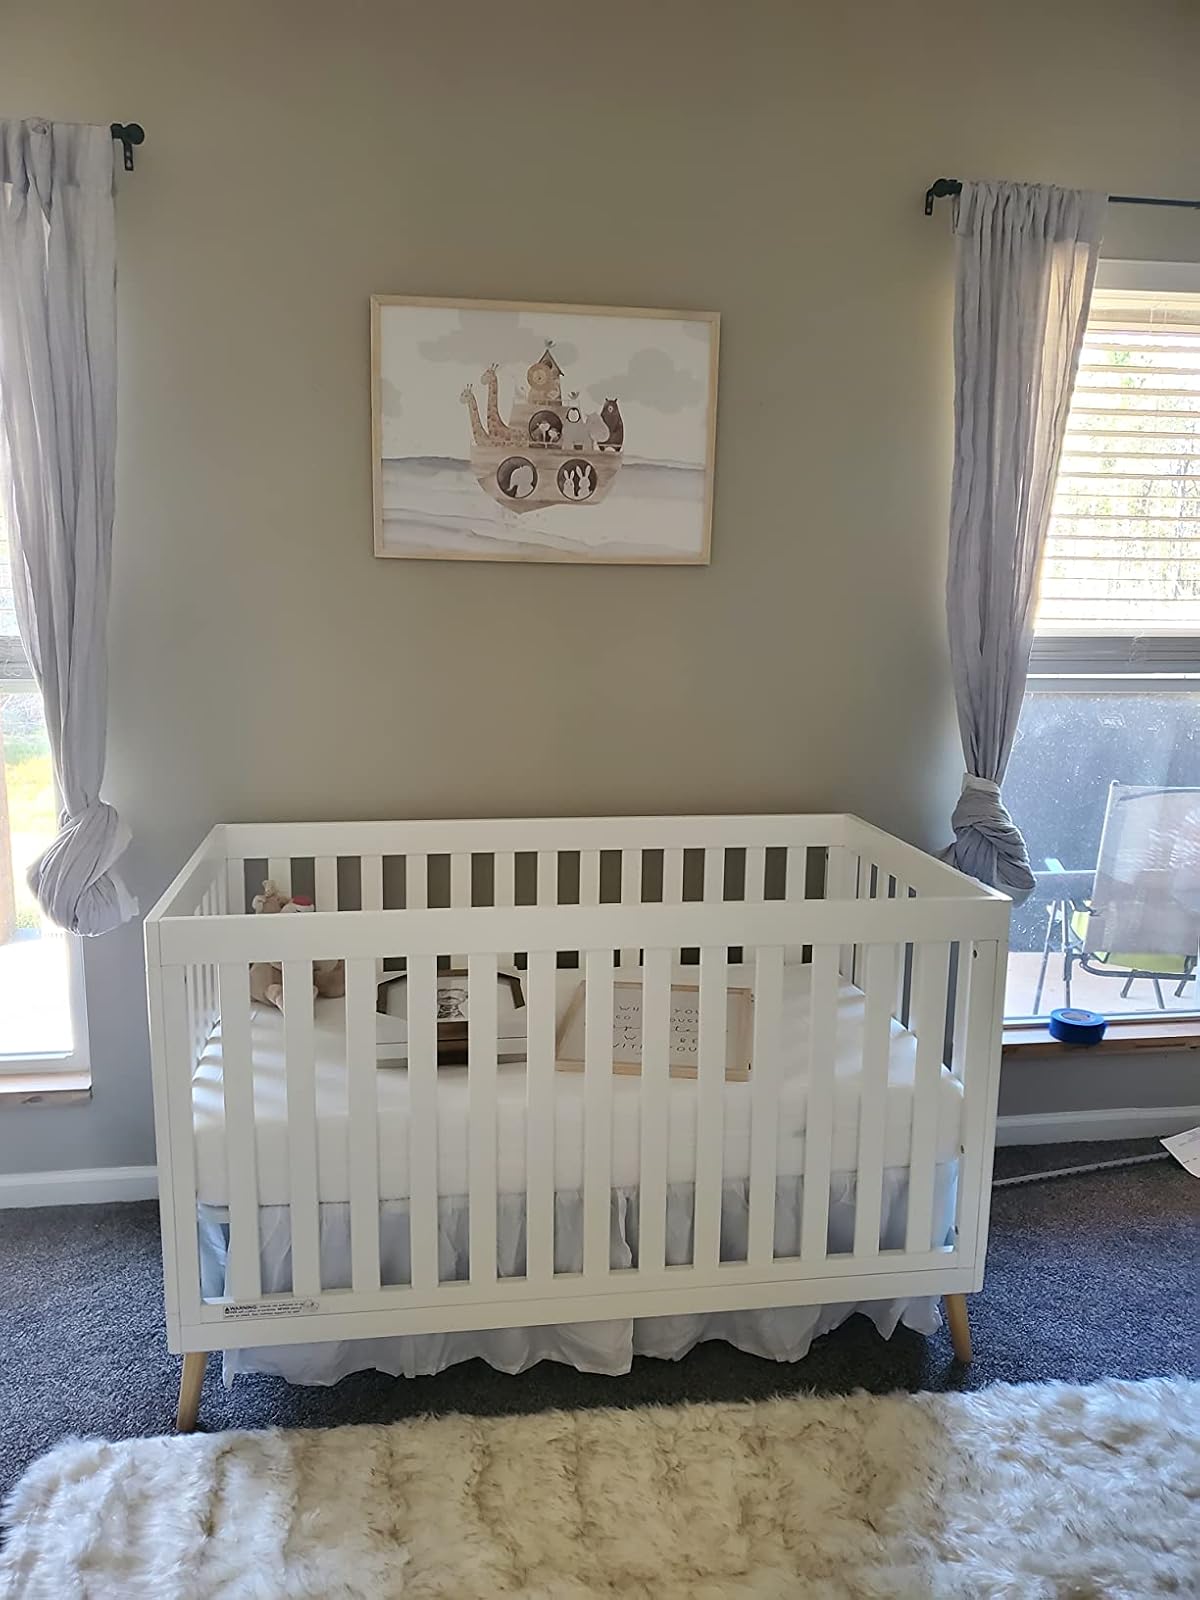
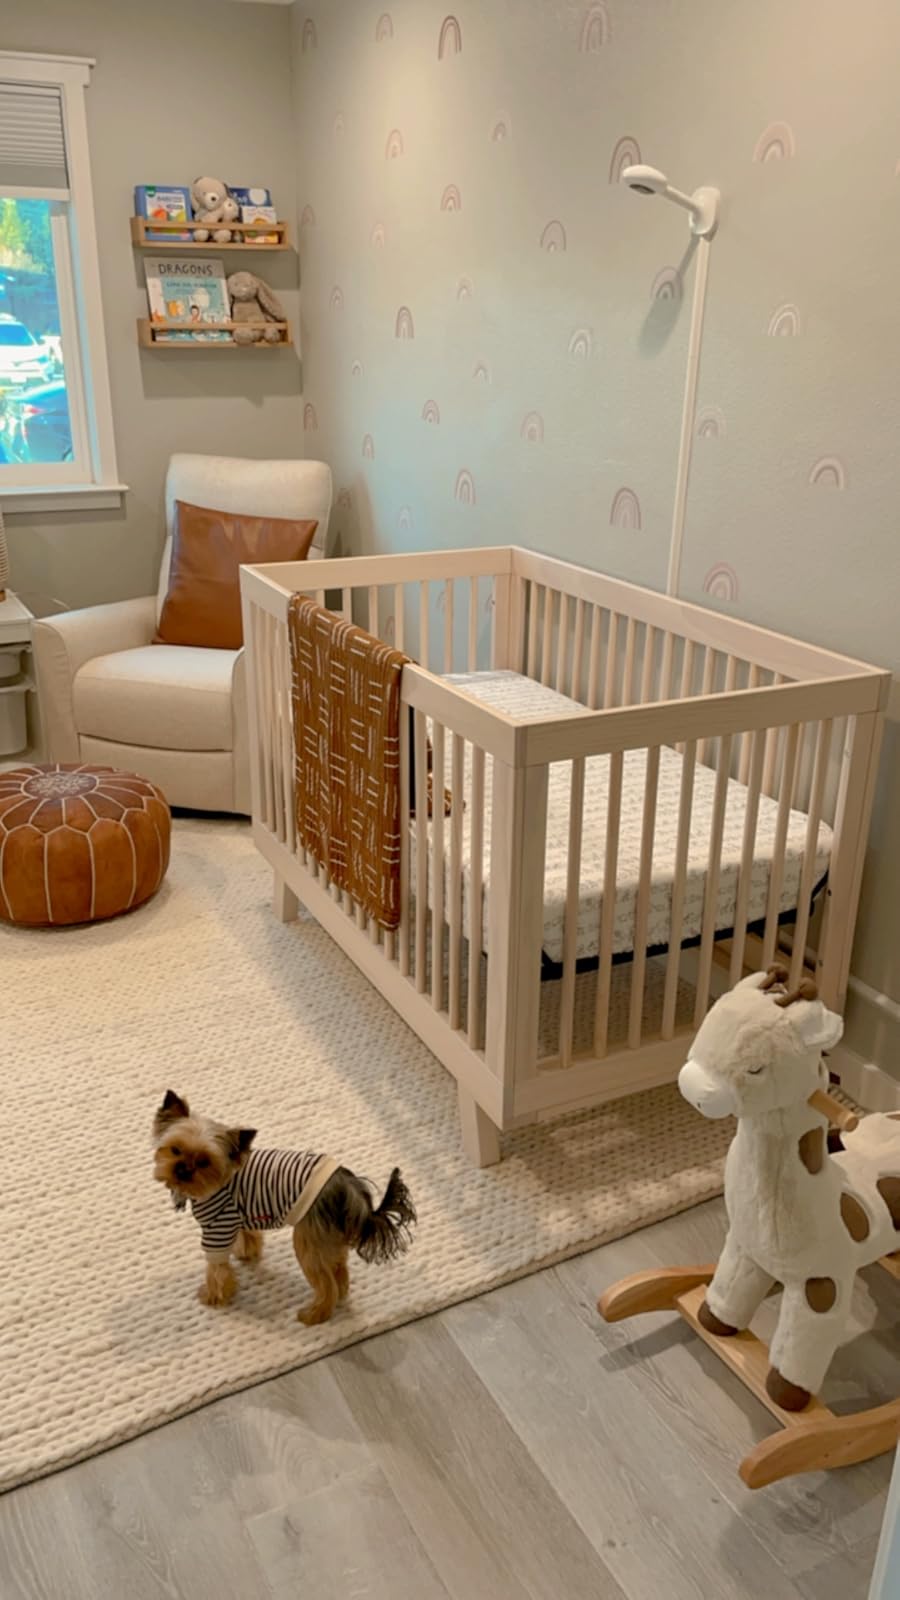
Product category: products_crib
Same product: no